Jack Andrews (New Zealand politician)

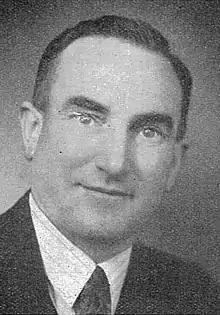

John William Andrews (8 May 1892 – 27 June 1983) was a New Zealand businessman and politician. He was Mayor of Lower Hutt from 1933 to 1947.